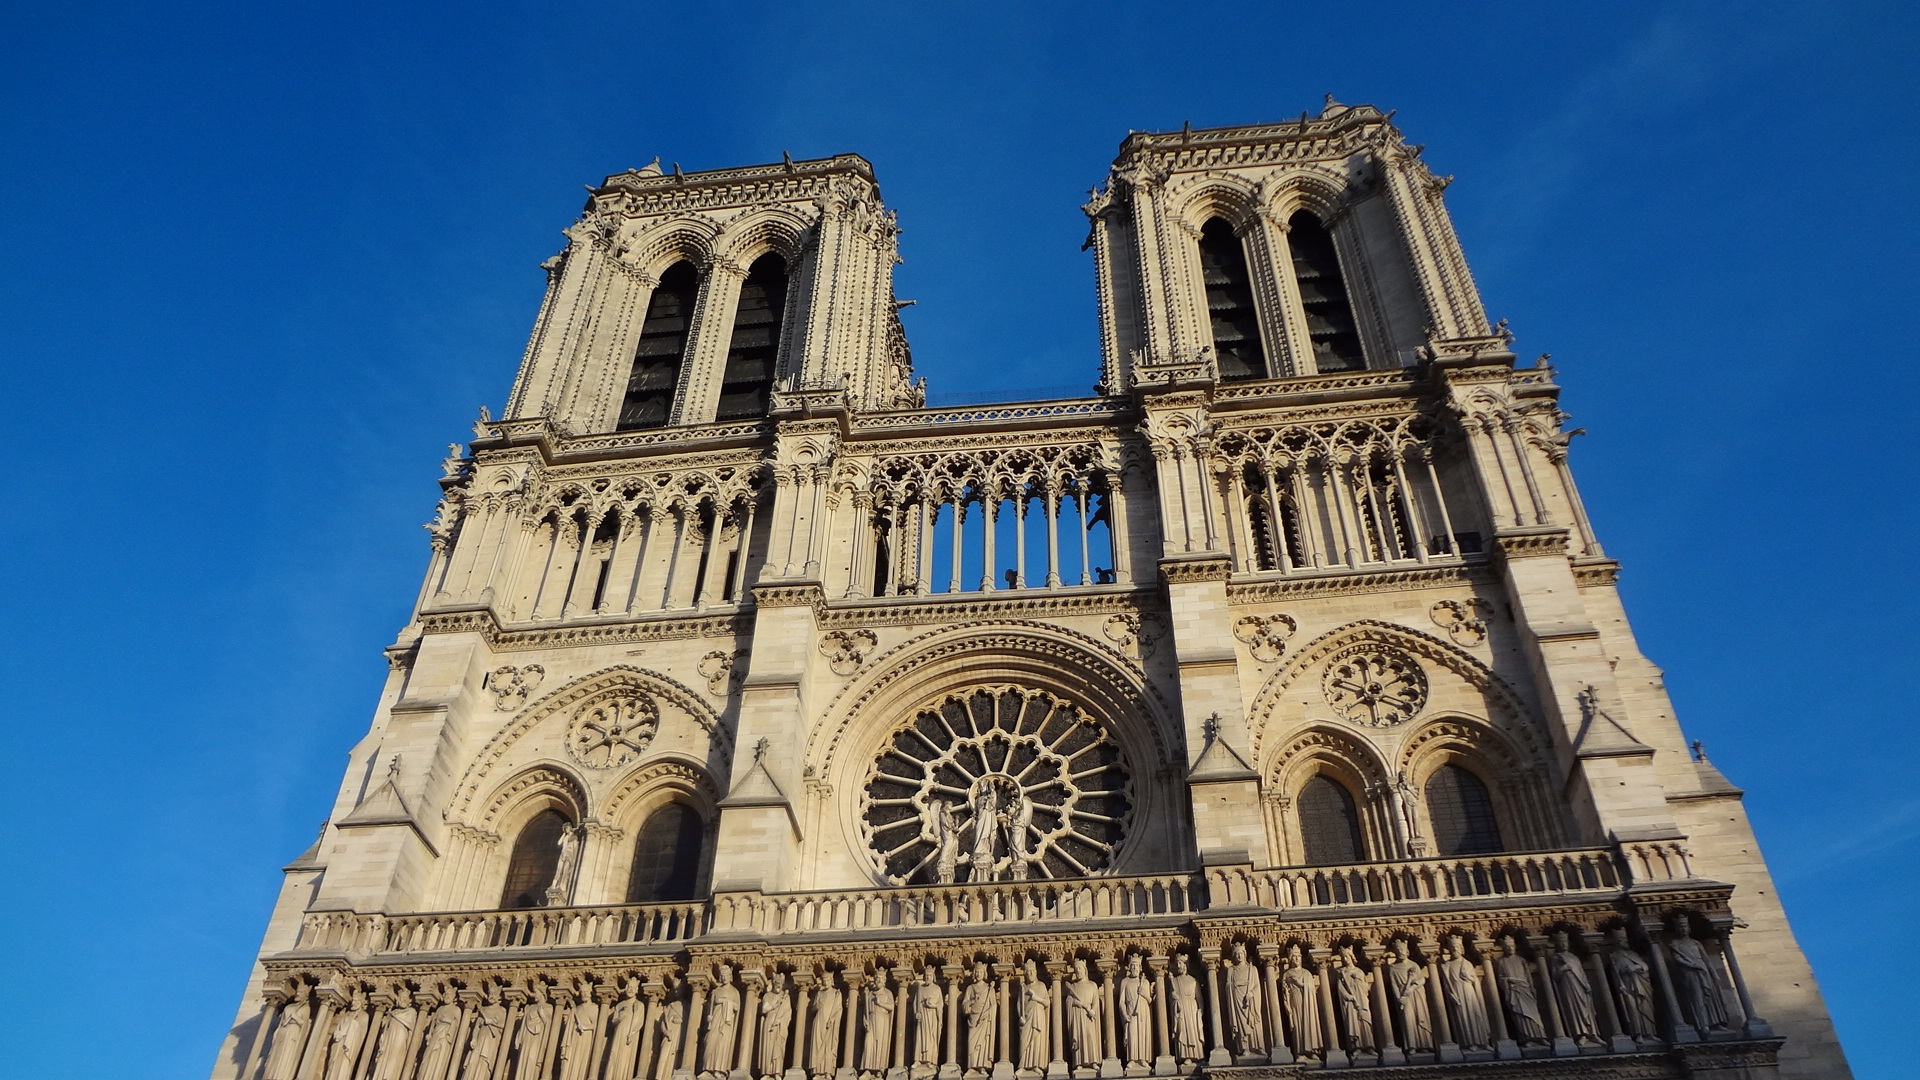
architecture, building, paris, france, tower, landmark, facade, church, cathedral, place of worship, baptistery, basilica, gothic architecture, notre dame, ancient history, ancient roman architecture, byzantine architecture